Diving activities

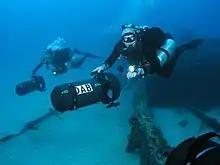
Two divers scootering with heavy duty DPVs

A diver propulsion vehicle is a type of diving equipment sometimes used by scuba divers to increase range underwater. Range is restricted by the amount of breathing gas that can be carried, the rate at which that breathing gas is consumed, and the battery power of the DPV. Time limits imposed on the diver by decompression requirements may also limit safe range in practice. DPVs have recreational, scientific and military applications.